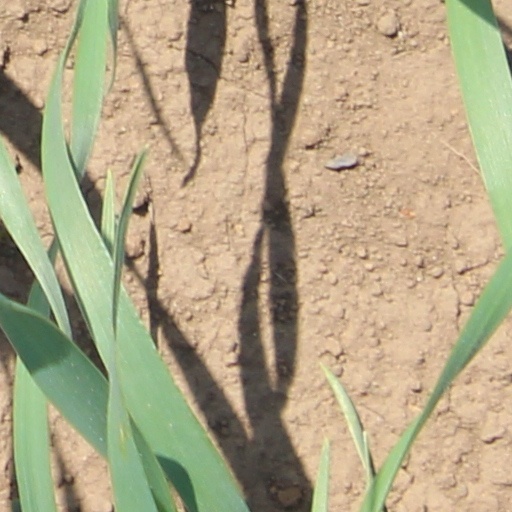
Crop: wheat